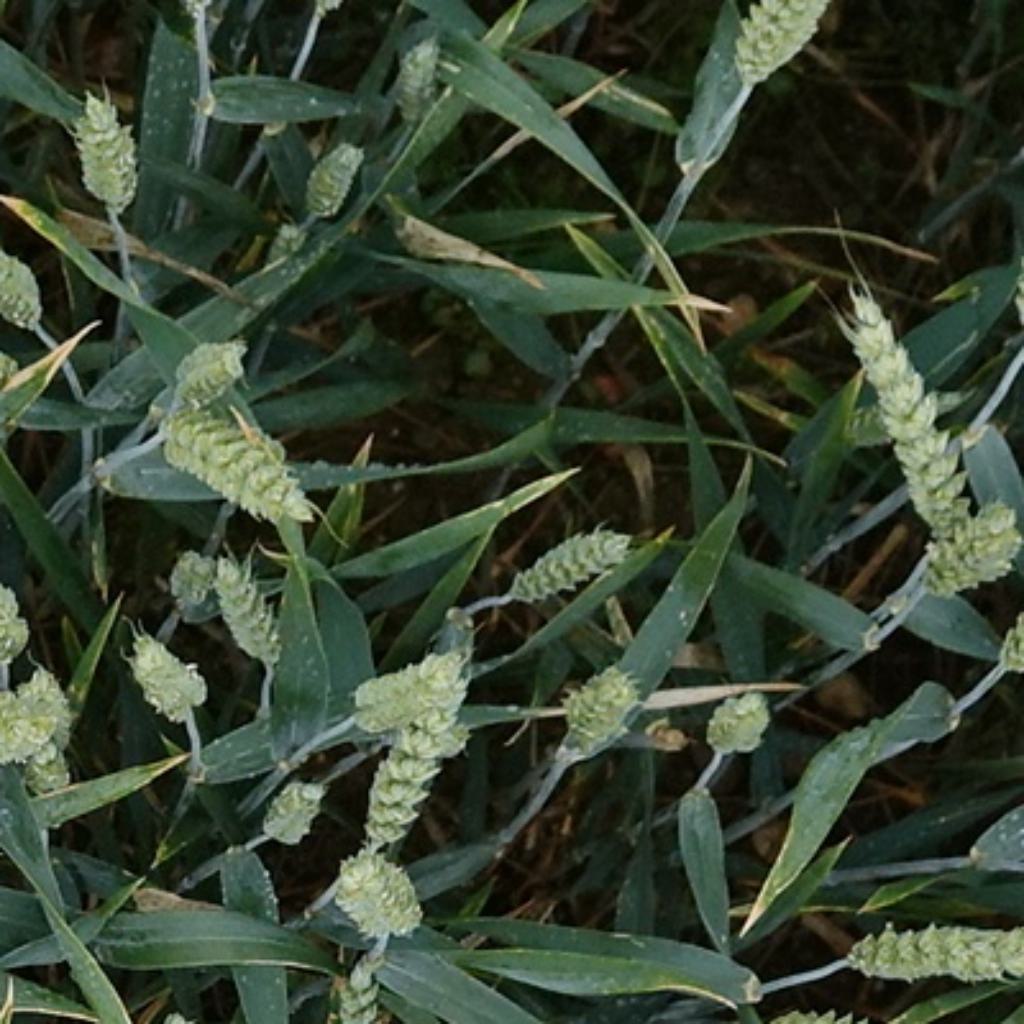
Country: France
Location: Toulouse
Wheat development stage: Filling - Ripening